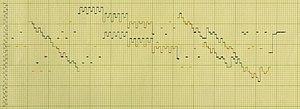
Le système de composition musicale de Schillinger, nommé « système de Schillinger » d'après son créateur, le professeur et compositeur Joseph Schillinger, constitue une méthode de composition musicale basée sur les processus mathématiques. Il inclut des théories du rythme, de l'harmonie, de la mélodie, du contrepoint, de la forme et de la sémantique.